Orlando Cabrera

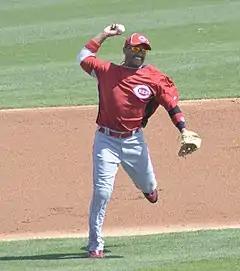
Cabrera with the Cincinnati Reds in 2010.

On February 1, 2010, Cabrera signed a one-year contract with the Cincinnati Reds that included a mutual option for 2011. Cabrera spent the season as the Reds shortstop and posted a .263 average with four home runs, 42 RBI, and a .303 on-base percentage. Cabrera played in only 123 games due to a strained oblique muscle that kept him on the DL from August 3 to September 3. The injury continued to bother him in September and into the playoffs, culminating with Dusty Baker giving him the start in Game 3 of the NLDS despite Cabrera mentioning pain. In the first inning, Cabrera made a high throw to first that allowed a run to score. While on the disabled list, Cabrera spent one game in full batboy uniform, bringing balls to the umpire and collecting bats.